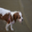
Label: dog